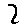
Label: 2